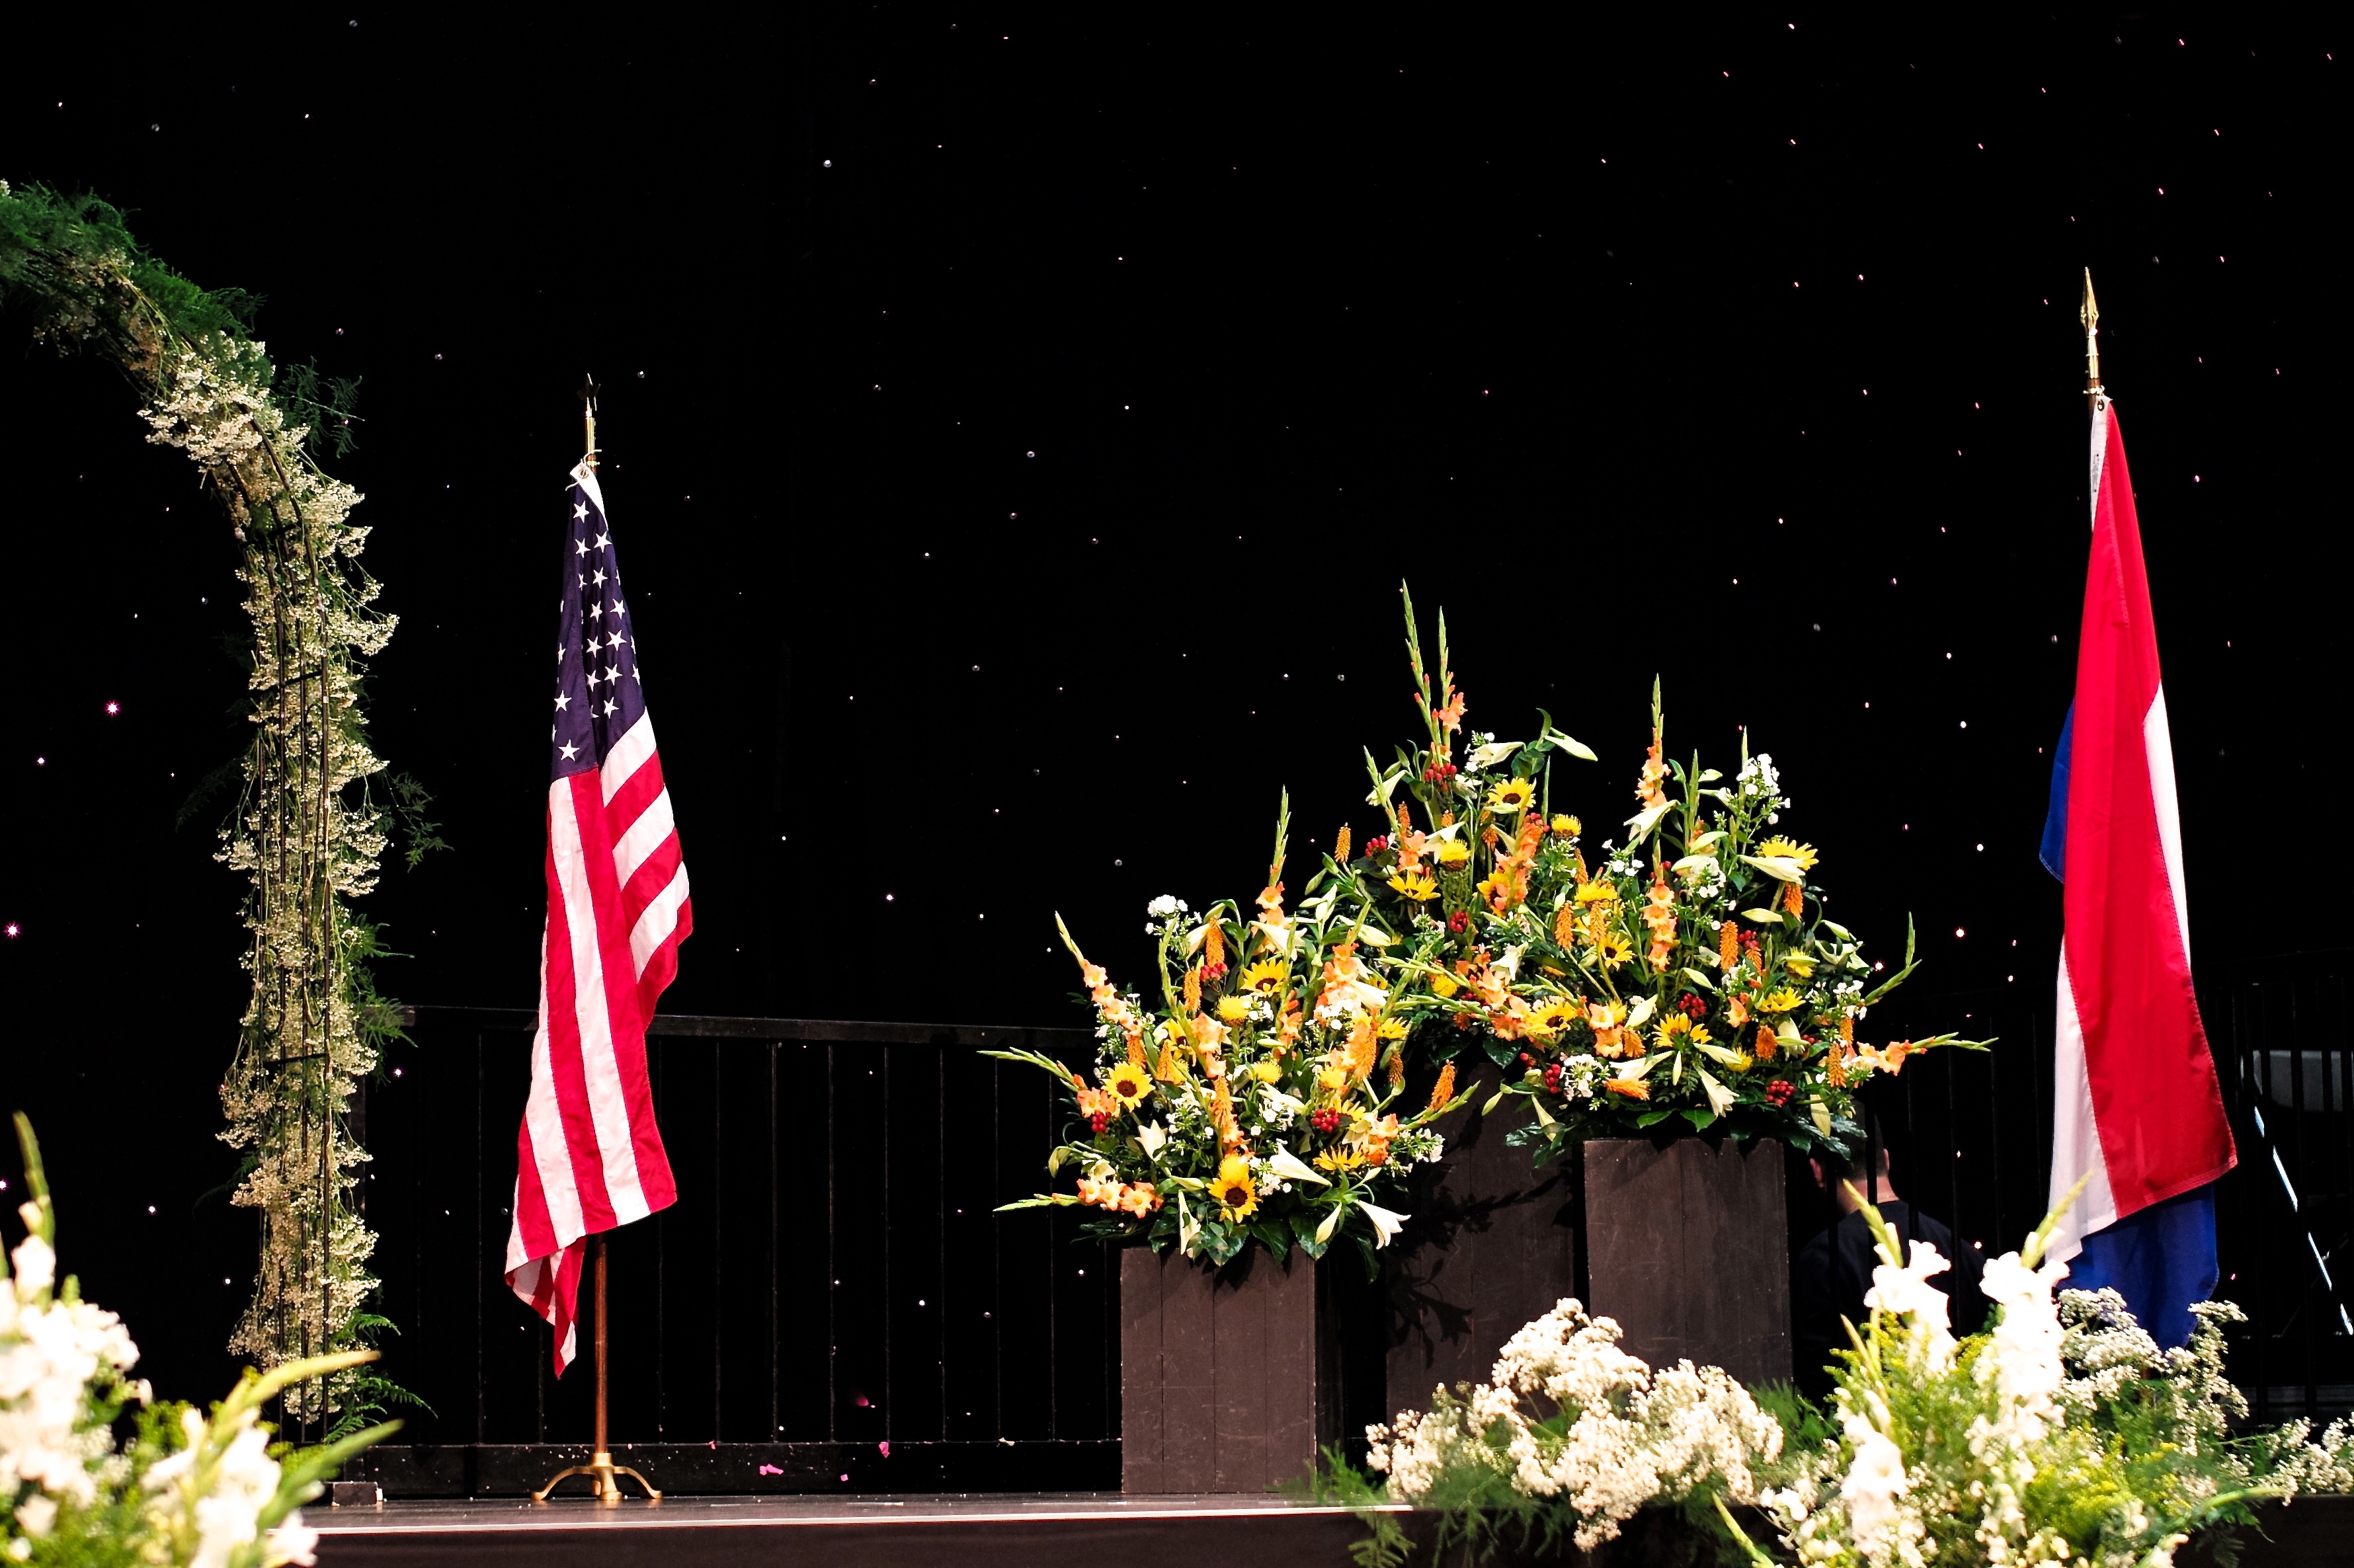
night, flower, europe, high, ash, christmas, christmas tree, christmas decoration, ceremony, m, f14, students, 50, school, leica, 240, summilux, graduation, typ, diploma, graduates, capandgown